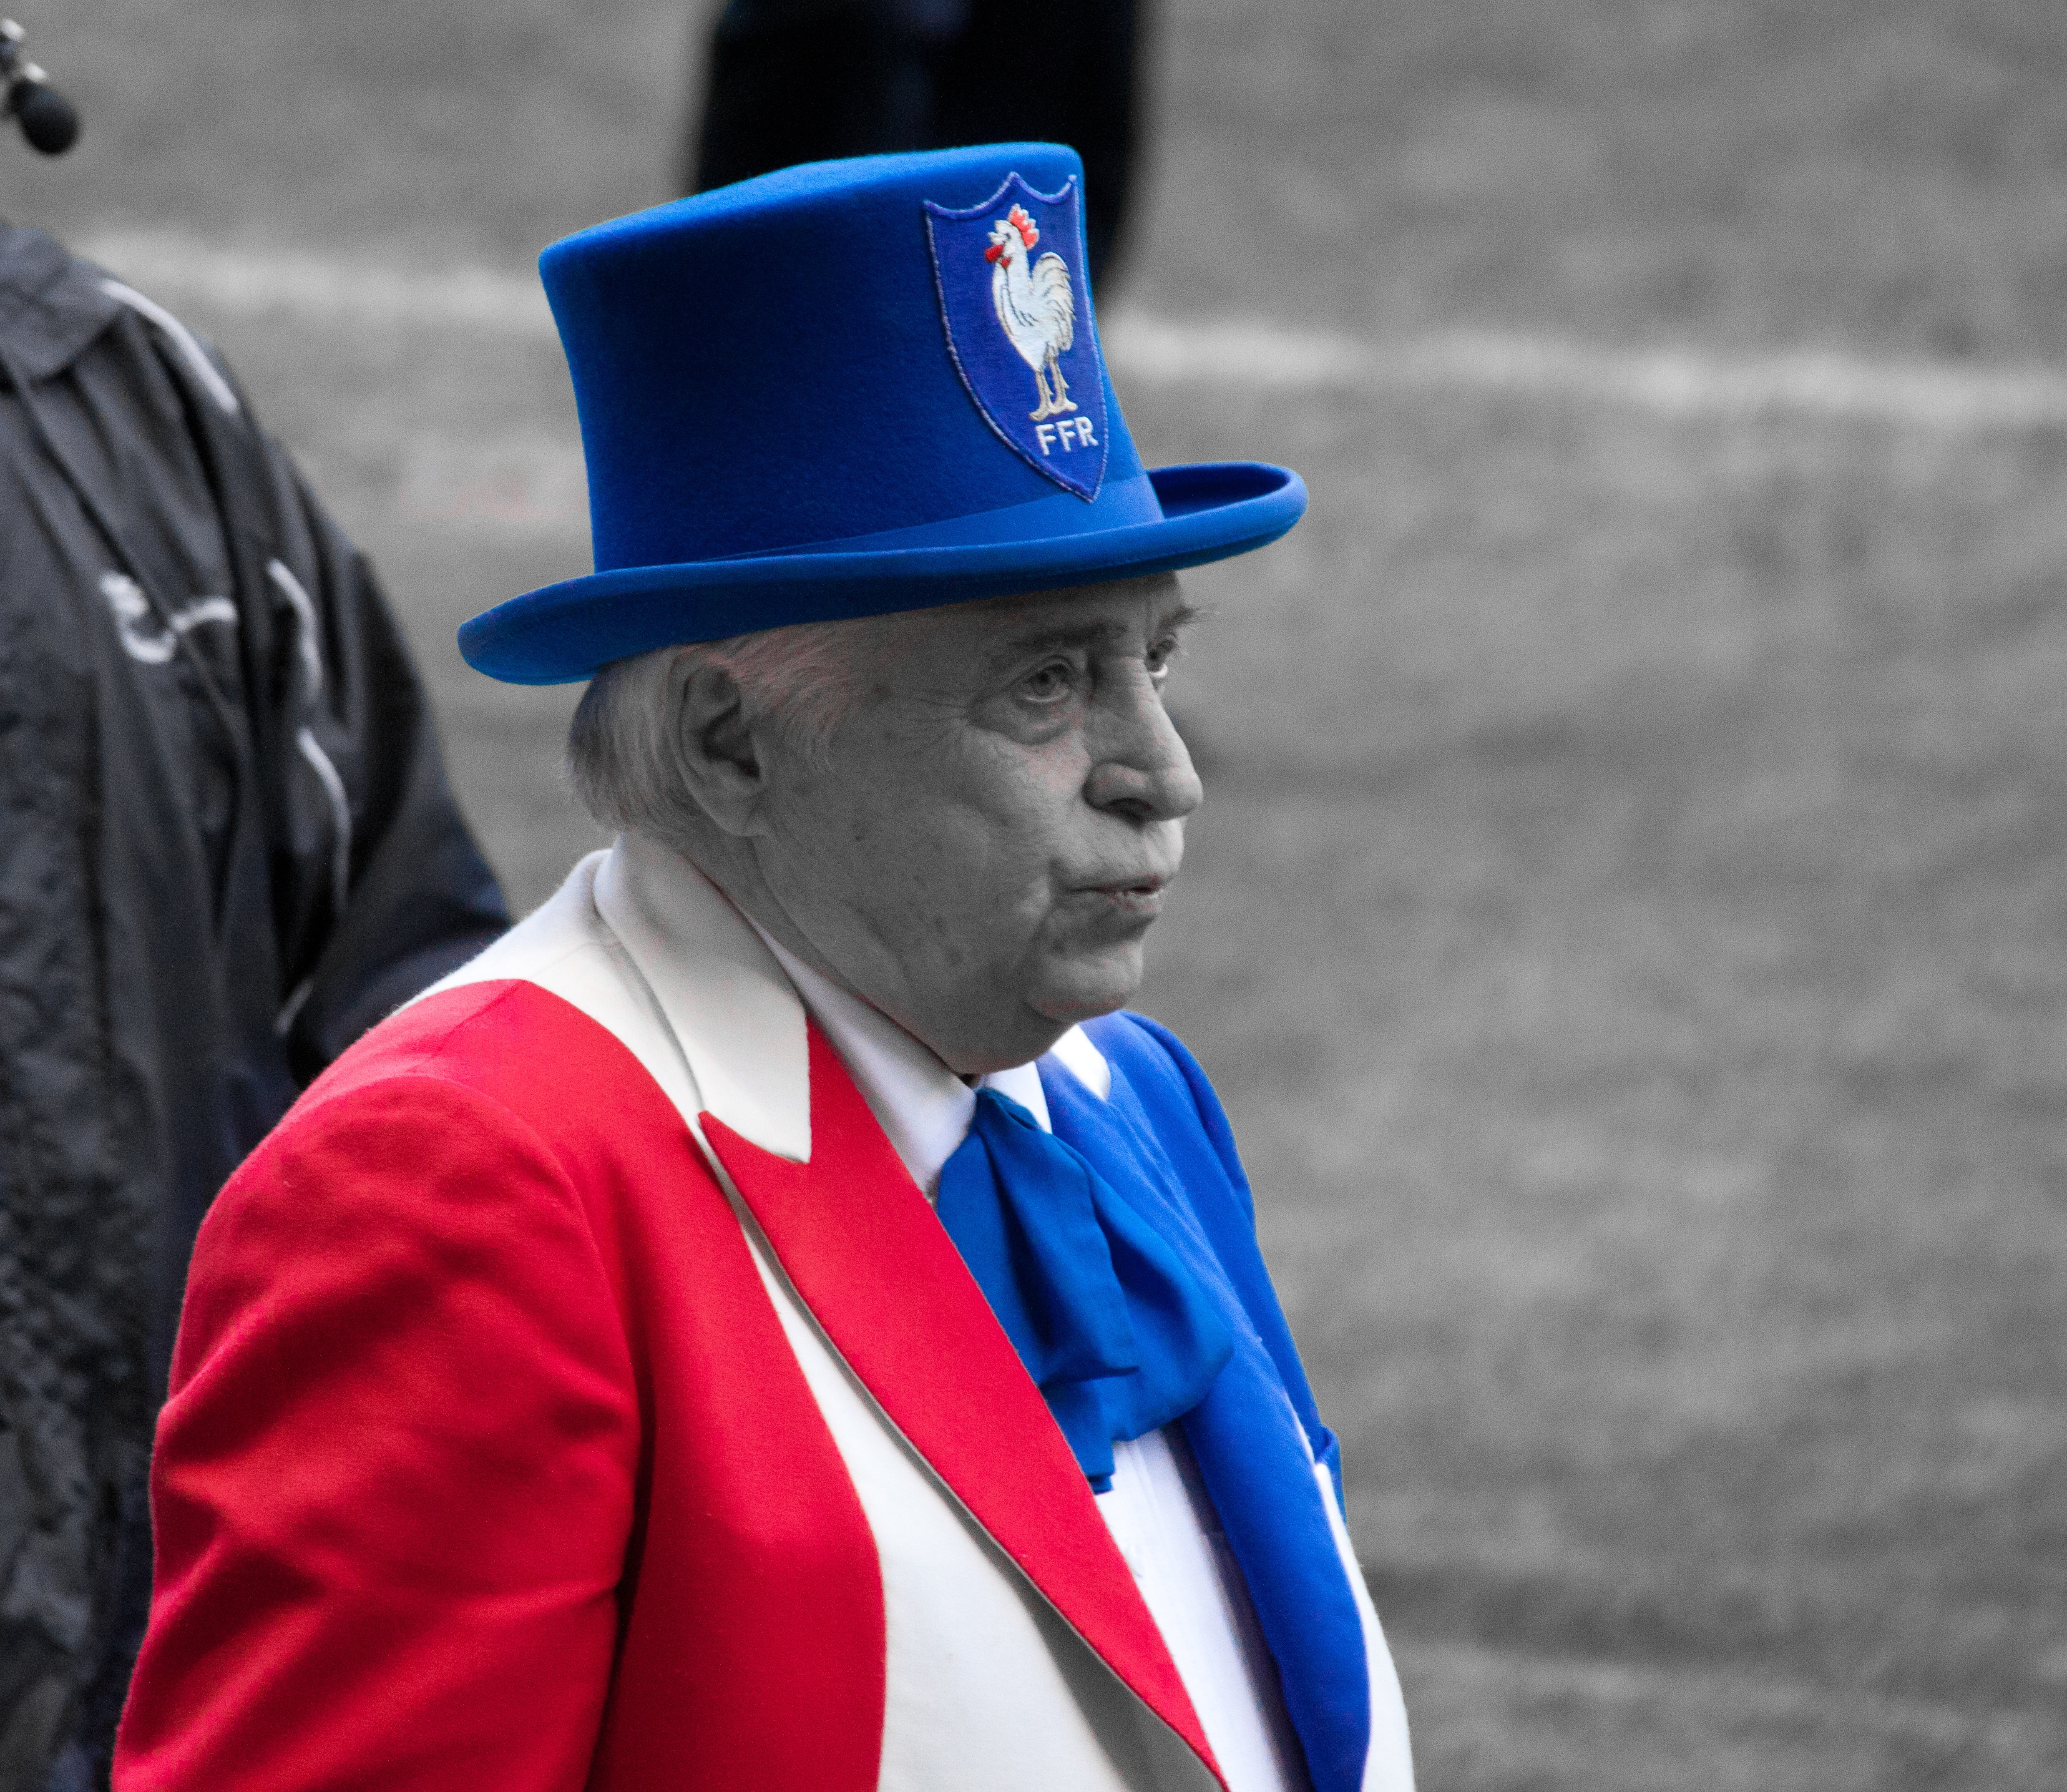
person, blue, jockey